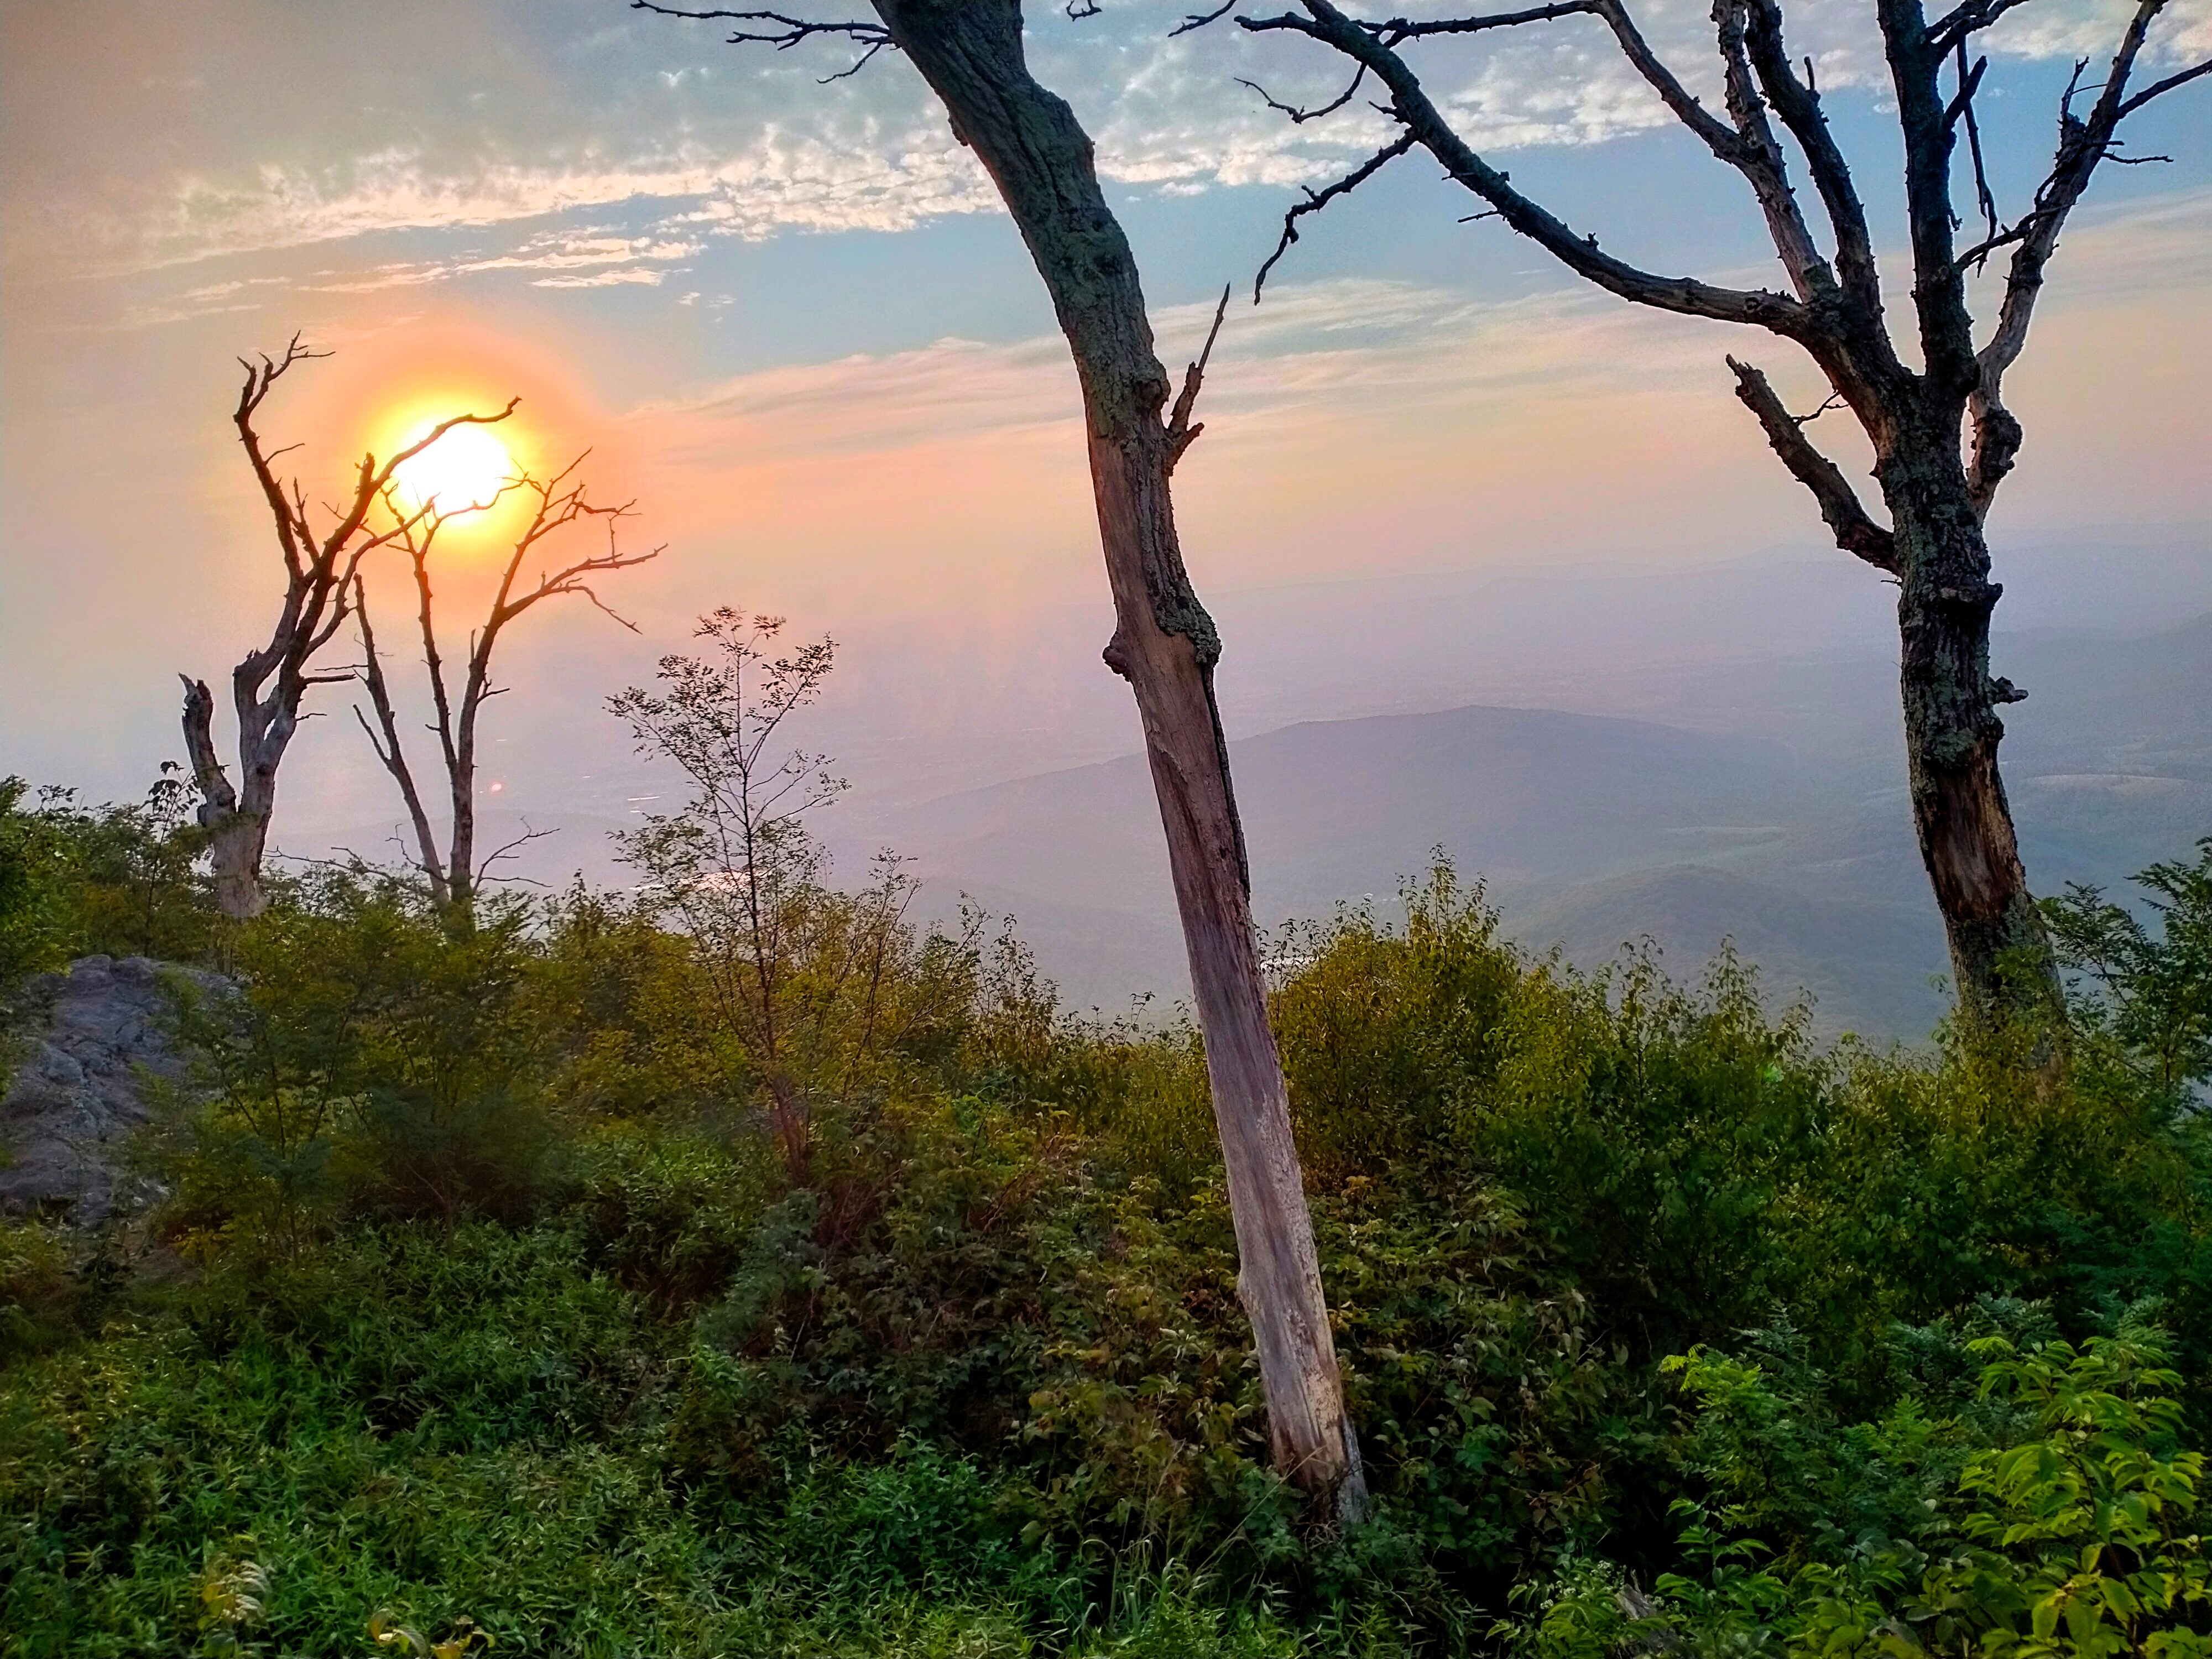
virginia, sunset, view, sky, plant, cloud, plant community, ecoregion, natural landscape, natural environment, afterglow, branch, tree, sunlight, sunrise, atmospheric phenomenon, dusk, landscape, wood, trunk, plain, grass, horizon, grassland, forest, hill, heat, arecales, jungle, dawn, wildlife, temperate broadleaf and mixed forest, red sky at morning, woodland, tropics, evening, nature reserve, sun, prairie, mountain, deciduous, shrubland, tropical and subtropical coniferous forests, rock, chaparral, Northern hardwood forest, soil, rainforest, savanna, old growth forest, valdivian temperate rain forest, pasture, mist, plant stem, valley, astronomical object, wildflower